Rapid Intervention Battalion

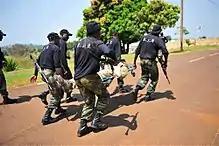
Soldiers of BIR during exercise Silent Warrior 2013 in Bamenda, Cameroon Jan. 29, 2013

The unit was first created in 1999, known as the Light Intervention Battalion (BLI), under retired Israeli Colonel and defence attaché Avi Sivan Abraham.